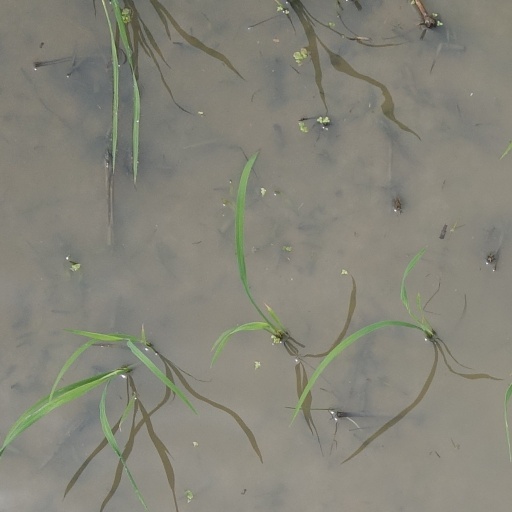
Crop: rice